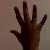
The image shows a hand gesture representing the number 5 in Indian Sign Language.